Pseudocercosporella capsellae

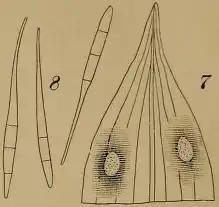
Conidia form septate chains on the undersides of leaves. These conidia are the primary means of spread for "P. capsellae".

Infected crucifers display white lesions on leaves when infected by "P. capsellae." These white lesions oftentimes have nonuniform shapes, and darken as the fungus matures on its host. Lesions on leaves initially can be 1-2mm in diameter, but can grow up to 10mm in diameter as the disease progresses. Leaves can fall off of host plants if infection is severe and widespread throughout a particular host. Gray or tan lesions may also appear on host stems; these lesions oftentimes harbor the sexual stage of "P. capsellae," where ascospores are developed and released. Conidia can be found on the underside of leaves, oftentimes in locations corresponding to where lesions are present.